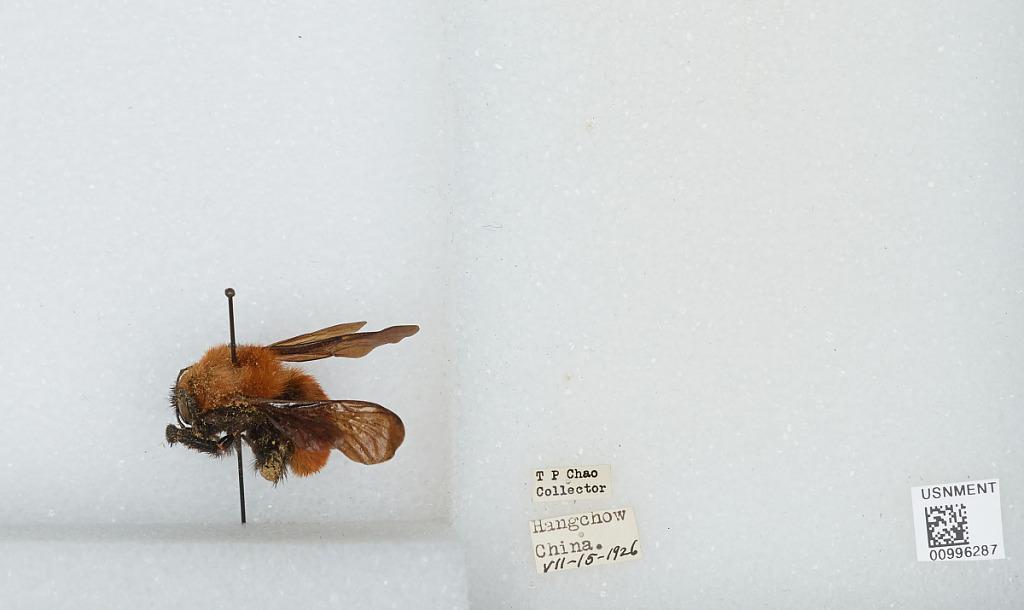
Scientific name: Bombus (Tricornibombus) atripes Smith
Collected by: T. Chao
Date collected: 1926-7-15
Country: China
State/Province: Zhejiang
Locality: Hangzhou